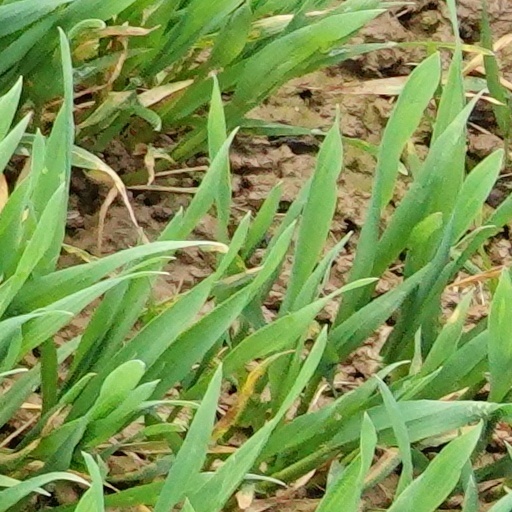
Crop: wheat